Diego Garcia

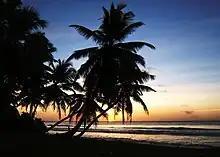
Sunset at Cannon Point

Diego Garcia has an equatorial tropical rainforest climate (Köppen "Af"). The surrounding sea surface temperature is the primary climatic control, and temperatures are generally uniform throughout the year, with an average maximum of by day during March and April, and from July to September. Diurnal variation is roughly , falling to the low by night. Humidity is high throughout the year. The almost constant breeze keeps conditions reasonably comfortable.